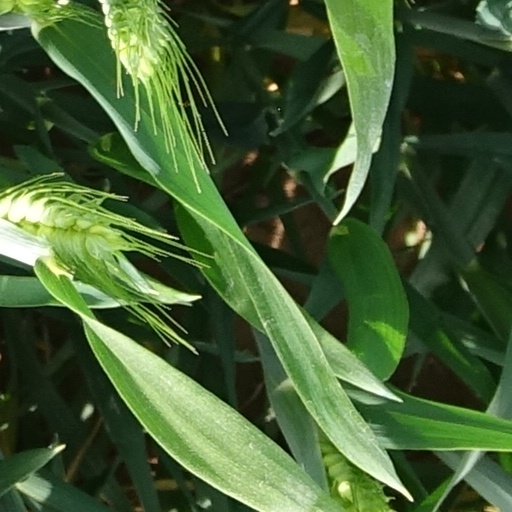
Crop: wheat